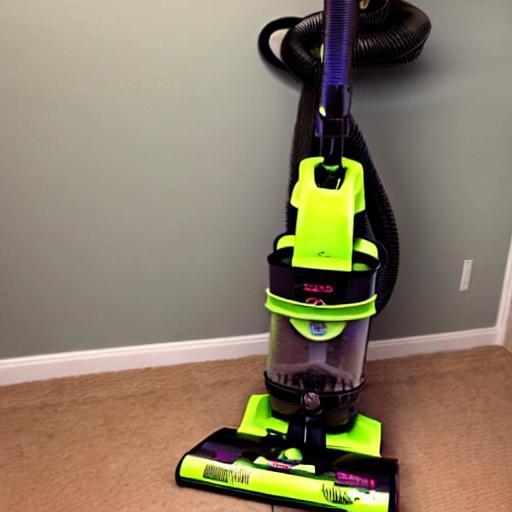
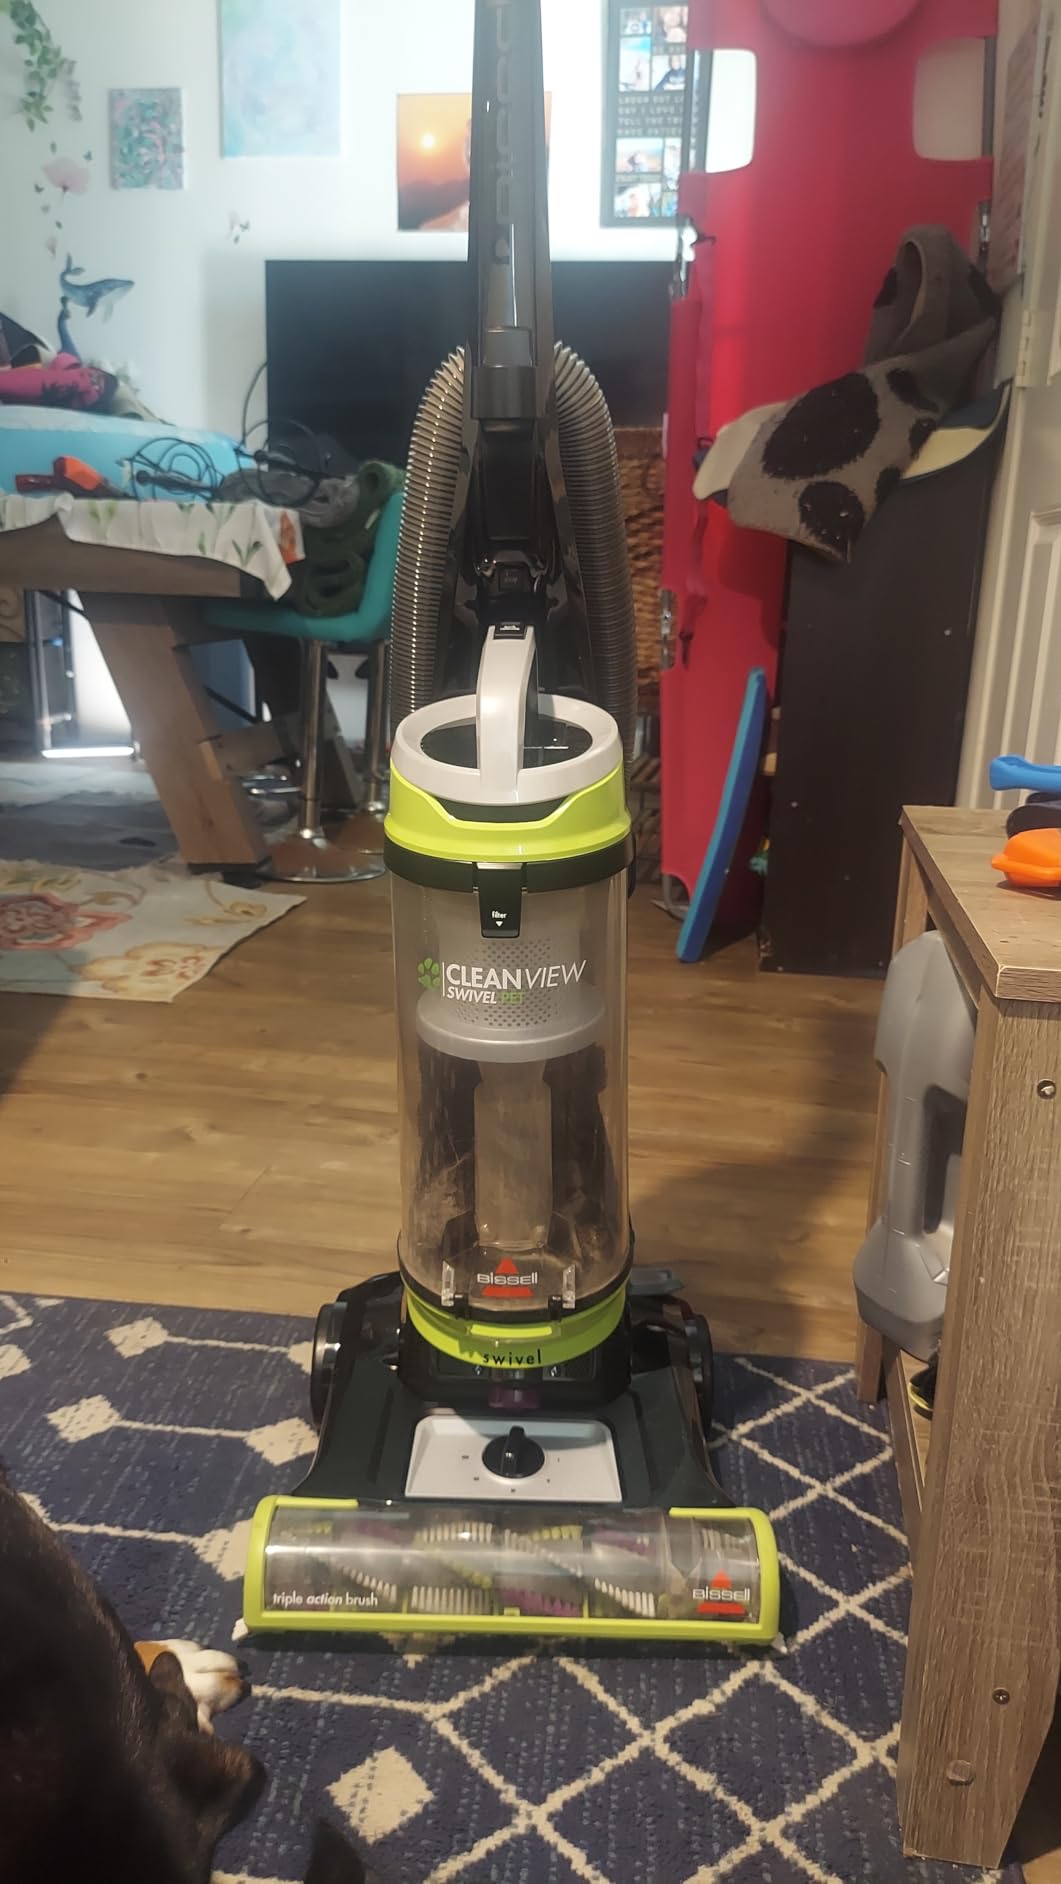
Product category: items_vacuum
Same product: no